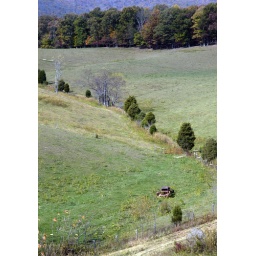
an old truck in a field